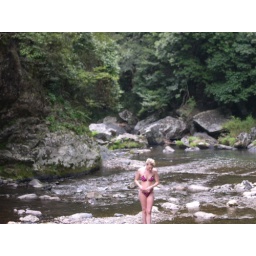
boe enjoying the cool mountain water sorrouned by lush forest in kiyotaki